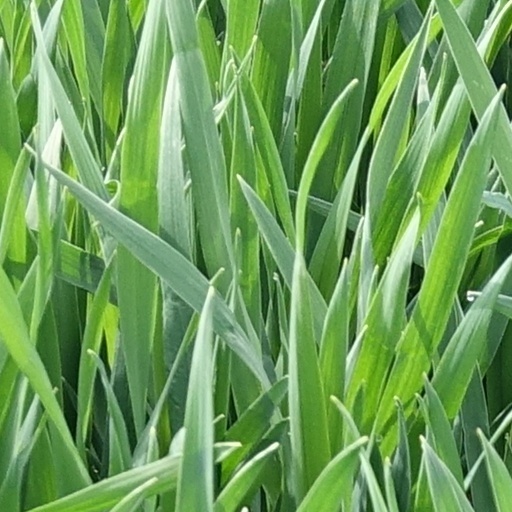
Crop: wheat